Hidalgo (state)

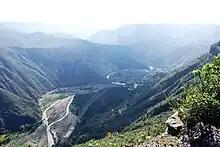
Canyon south of Peña del Aire, in Huasca de Ocampo, a part of the Barranca de Metztitlán Biosphere Reserve.

The terrain of the state is very rugged. At its lowest point it is only a few meters above sea level, and at its highest it is over 3,300 meters above sea level.